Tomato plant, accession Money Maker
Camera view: vertical (180 deg); turntable rotation: 60 degrees
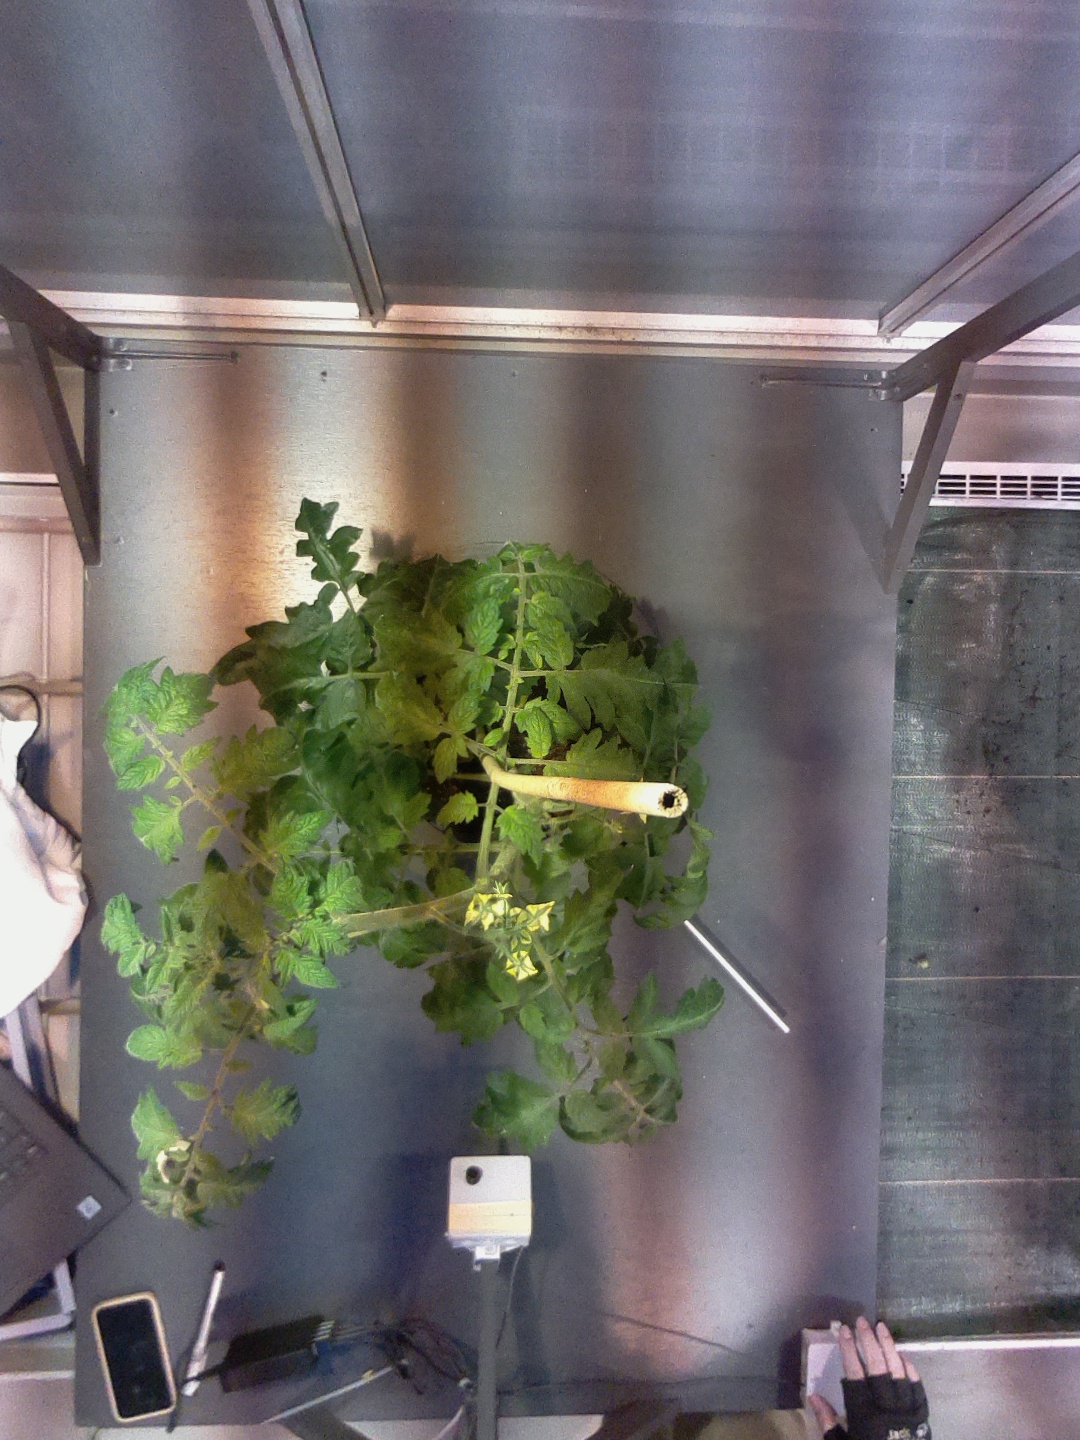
BBCH growth stage 68: Full flowering, 80%-90% of flowers open, more petals falling